List of NBA player-coaches

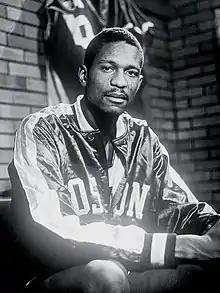
A black bearded elderly man wearing glasses looks toward the right

A player-coach is a member of team who simultaneously holds both playing and coaching duties. The term can be used to refer to both players who serve as head coaches or as assistant coaches. In the National Basketball Association (NBA), there have been 40 players who also served as their teams' head coaches at the same time. The NBA was founded in 1946 as the Basketball Association of America (BAA). The league adopted its current name at the start of the when it merged with the National Basketball League (NBL). After the salary cap was instituted in , the NBA has prohibited teams from employing a player-coach. The ruling was established to avoid the possibility that a team would circumvent the cap by signing a player as a player-coach, as coaches' salaries are not counted under the cap.